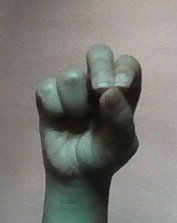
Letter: gaaf